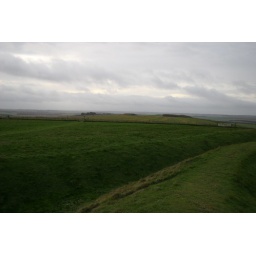
near site of uffington castle- white horse hill